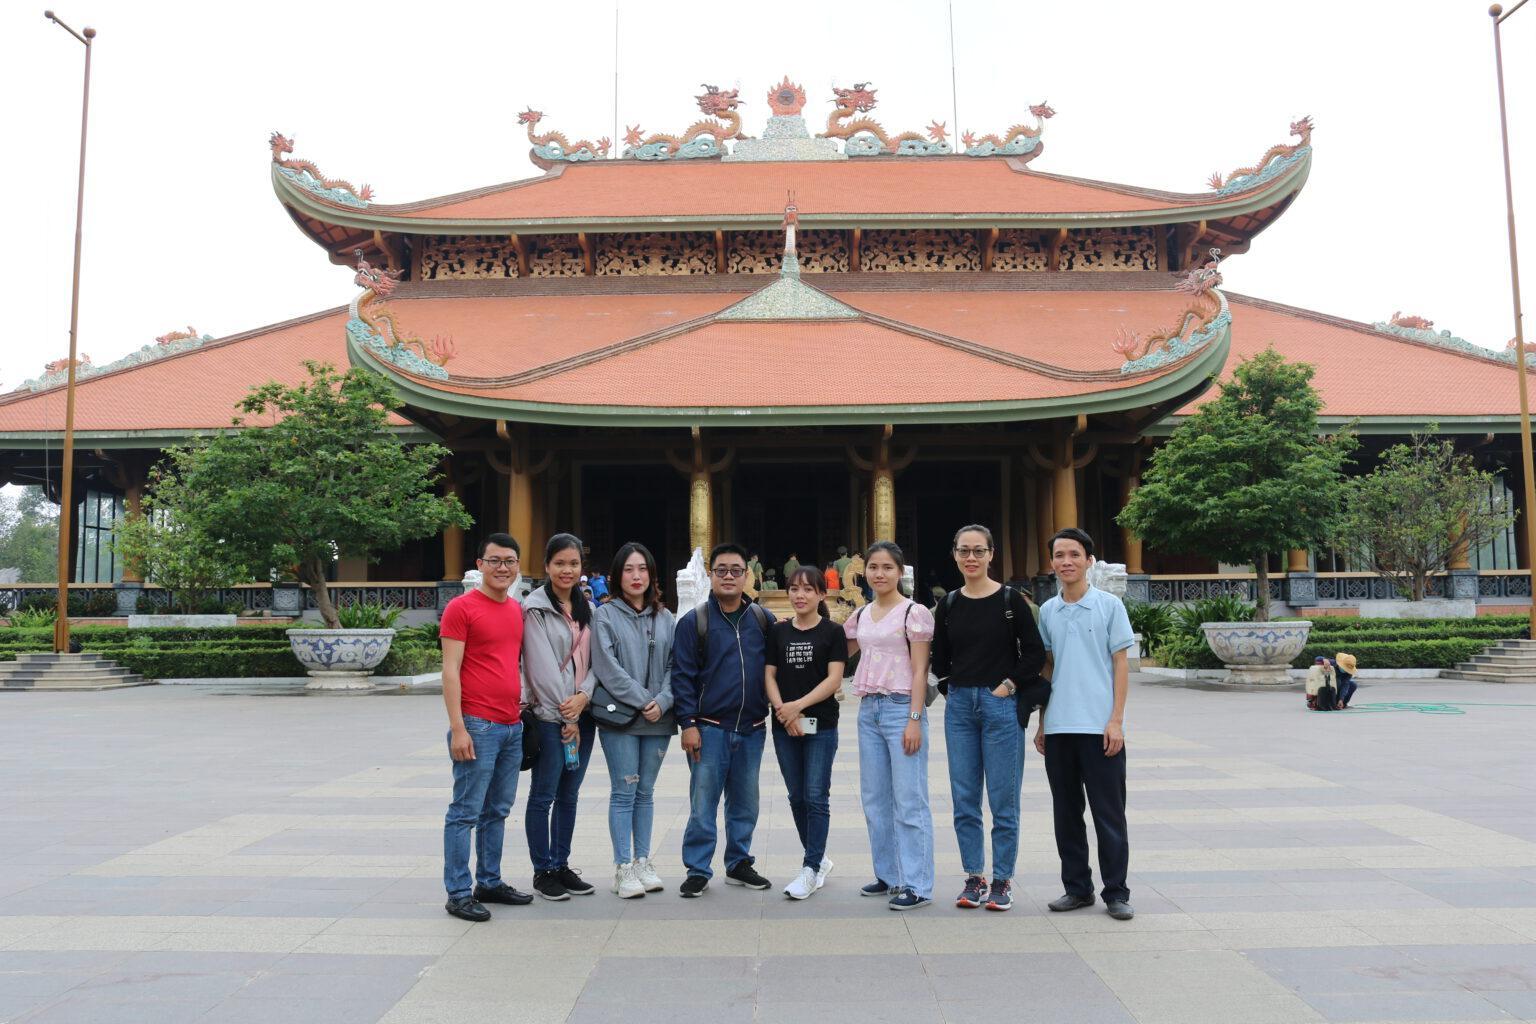
có một nhóm người đang chụp ảnh trước một cái đình làng